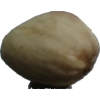
Label: pistachio